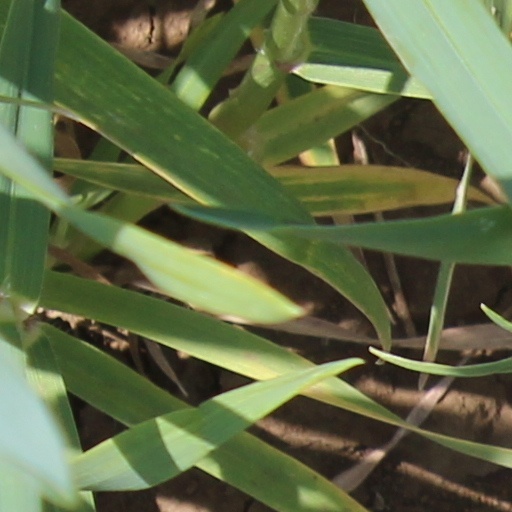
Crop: wheat